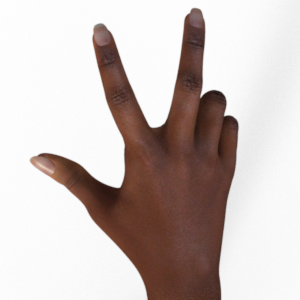
Label: scissors